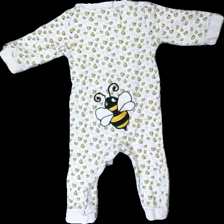
View: back
Type: Pajamas
Category: Children
Brand: Not in the list
Brand text on label: petite mills?
Colors: White, Yellow, Black
Material: 100% cotton
Pattern: Animal print
Cut: Regular
Size: 68
Season: All
Stains: Major
Damage: fläckar
Damage location: middle center
Price range: <50
Recommended usage: Export
Description: pyjamas med bin på, nopprig över hela och fläckar fram